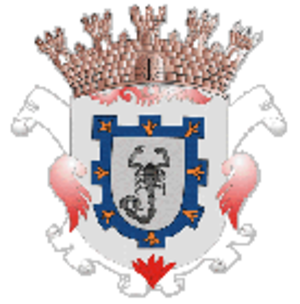
Colotlán est une ville et une municipalité dans la région Nord de l'État de Jalisco au Mexique. La municipalité a 17 865 habitants en 2015.